Fiat G.50 Freccia

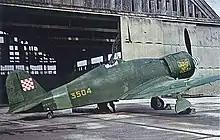
A Croatian Fiat G.50 in 1944

The G.50 saw its longest and most successful service in the two Finnish wars against the Soviet Union, the Winter War of 1939–1940 and the Continuation War of 1941–1944. At the end of 1939, before the outbreak of hostilities, Finland ordered 35 Fiat G.50s. The first 10 aircraft were to be delivered before February 1940. A group of Finnish pilots attended a 10-hour training course at Guidonia airport and later at Fiat Aviazione in Turin. On a training flight, during a dive from , Lieutenant Tapani Harmaja reached an estimated speed of , which was considered excessive for the structural integrity of the aircraft. The windscreen was damaged.